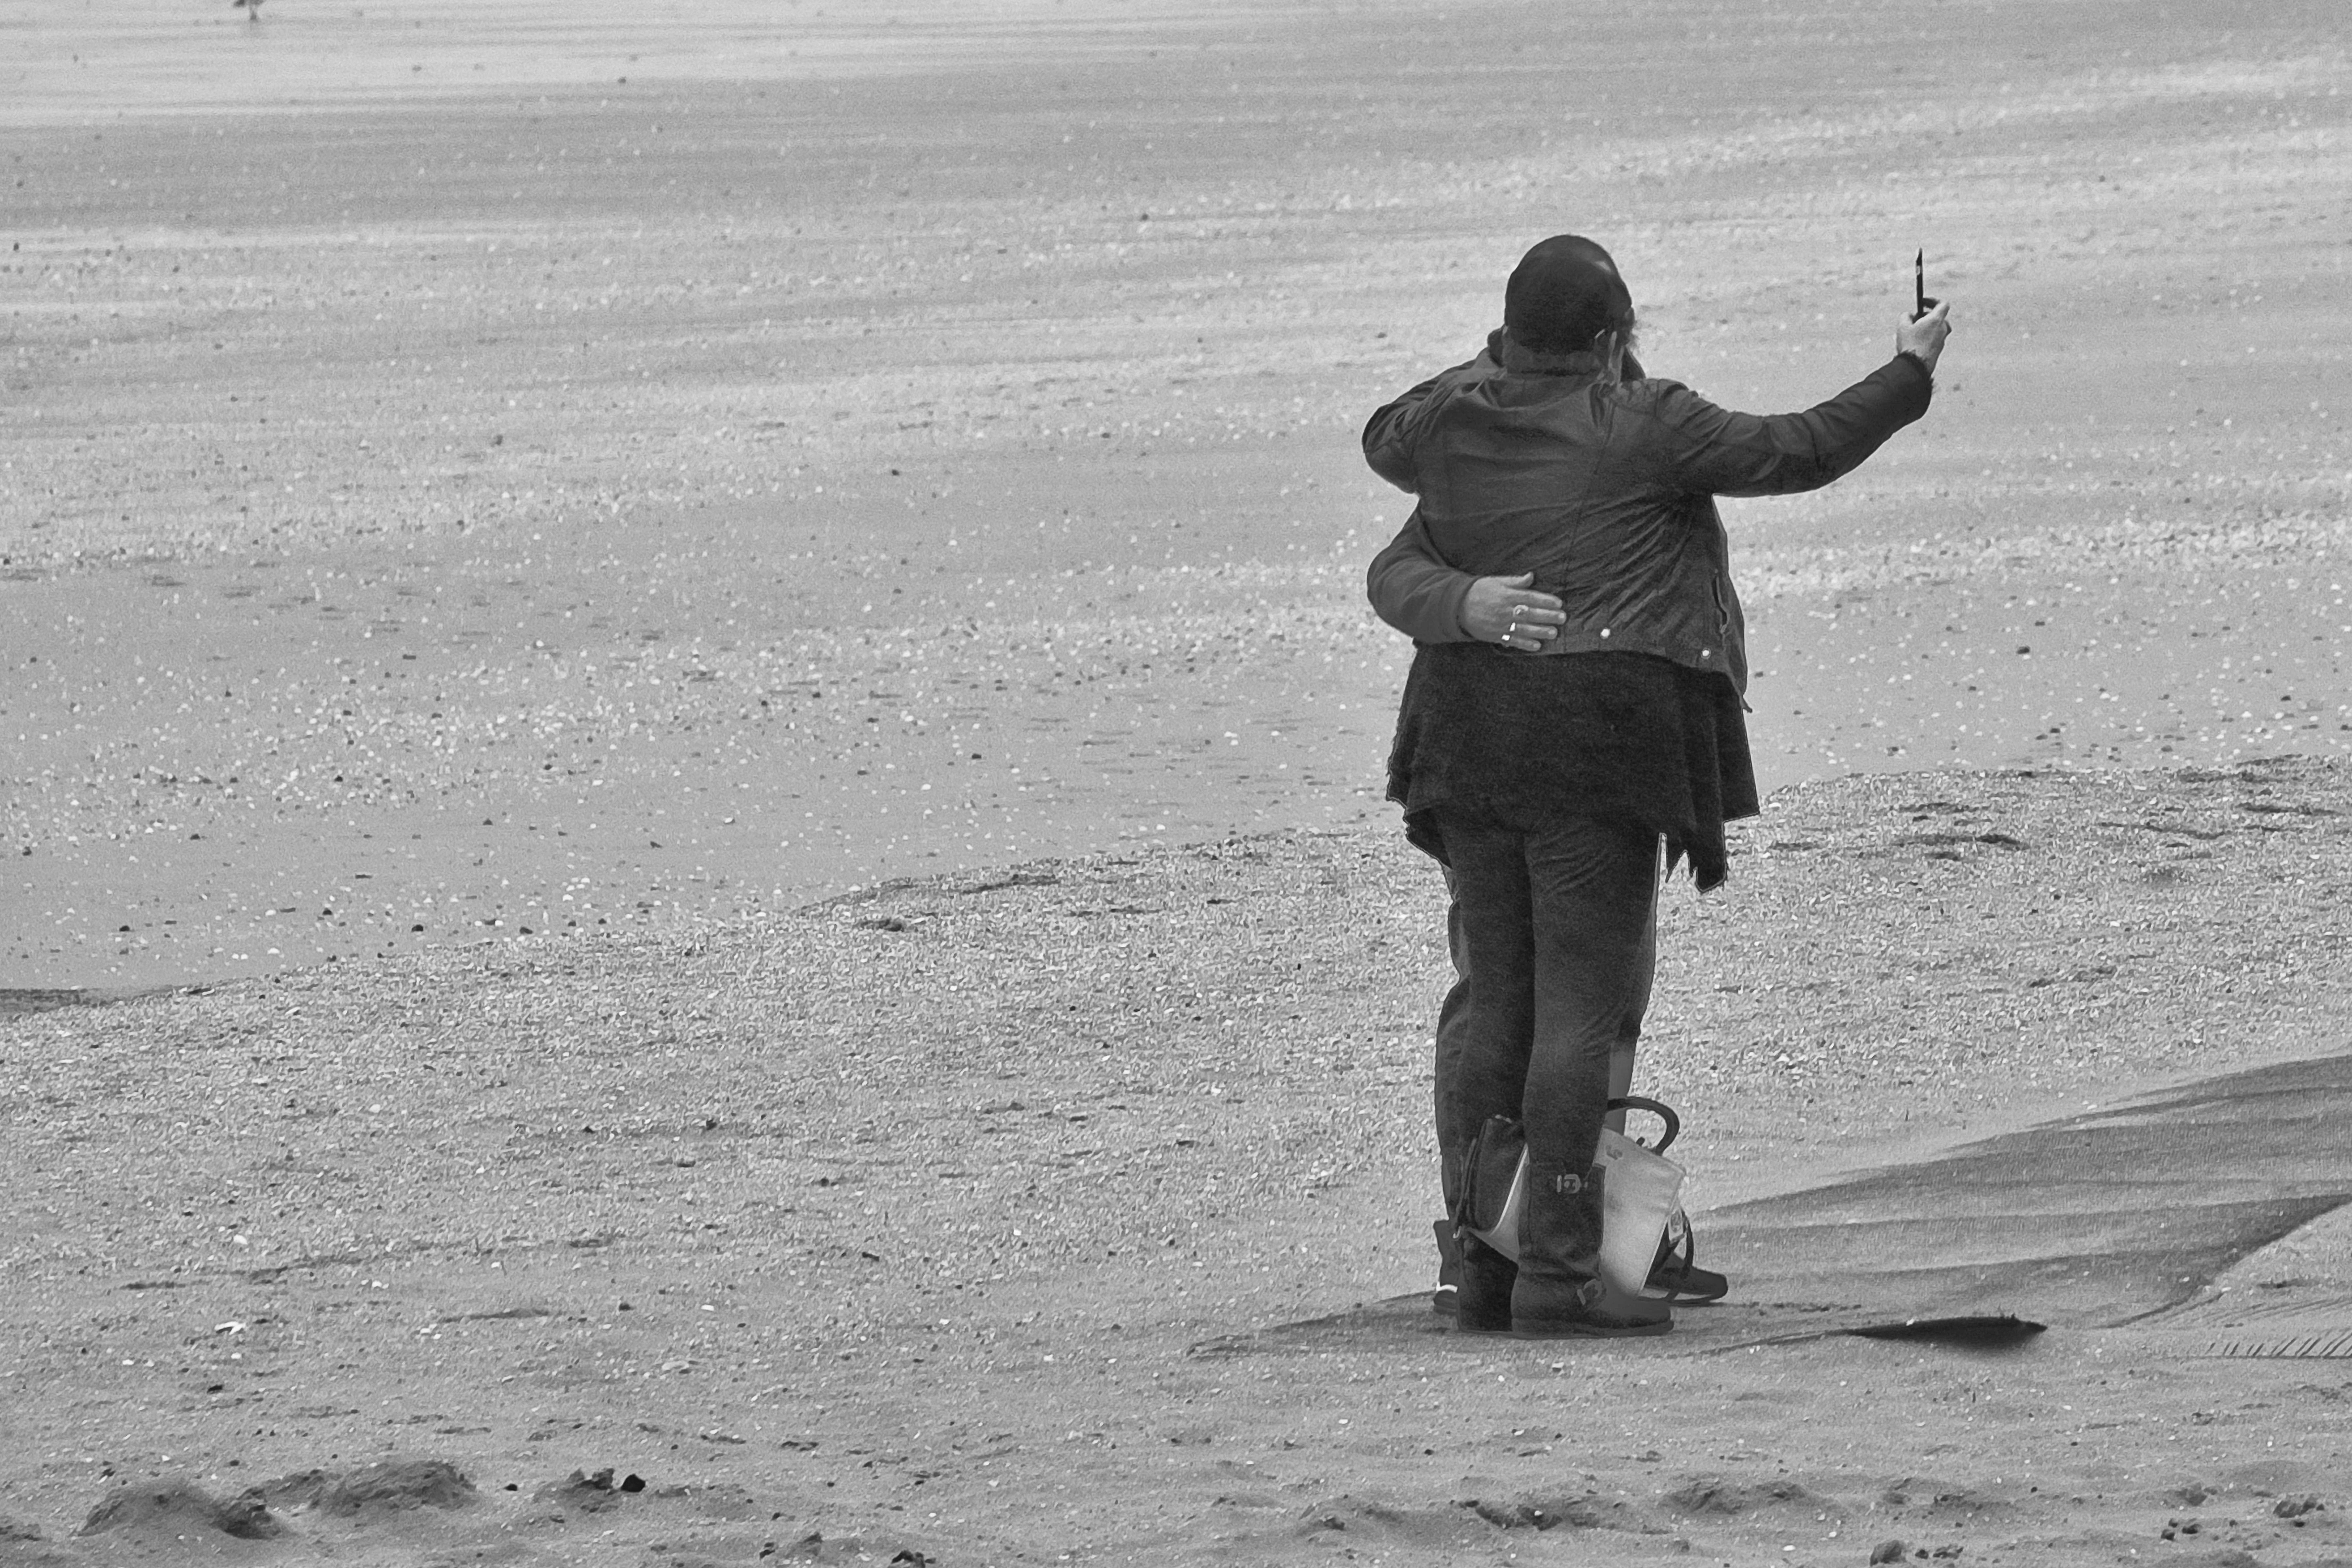
beach, sea, coast, water, sand, ocean, horizon, black and white, white, street, shore, wave, urban, travel, france, fujifilm, black, monochrome, bw, blackandwhite, blackwhite, ngc, photograph, normandy, fuji, stphotographia, fujixt1, fujix, noireblanc, cabourg, monochrome photography, mudflat